Diplomatic Security Service

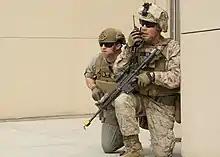
A DSS assistant regional security officer (left) and a Marine with Fleet Anti-terrorism Security Team Europe during an exercise at the U.S. embassy in Belgrade

The DSS presence overseas is led at each embassy and consulate by a DSS special agent known as a regional security officer (RSO), who is in charge of the Regional Security Office, and serves as the senior law enforcement advisor and security attaché to the U.S. ambassador.